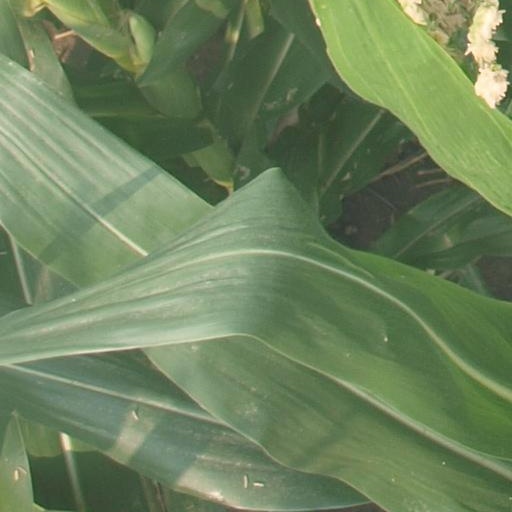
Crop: maize; corn